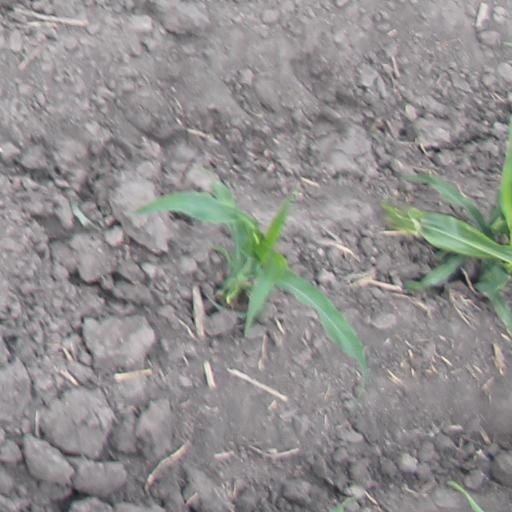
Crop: maize; corn